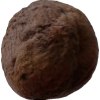
Label: peach